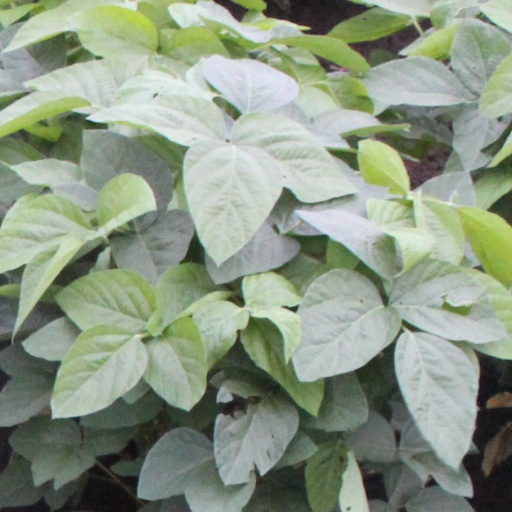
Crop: soybean